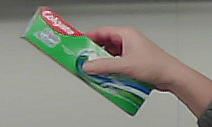
Product: colgate_toothpaste